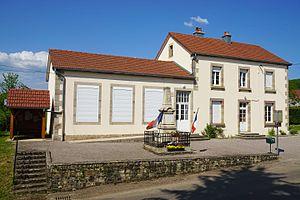
Mairie de Châteney.
Châteney est une commune française, située dans le département de la Haute-Saône en région Bourgogne-Franche-Comté.